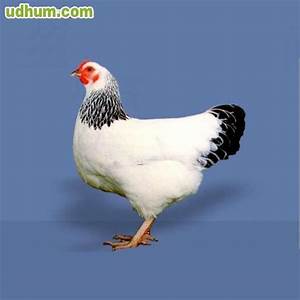
Label: gallina